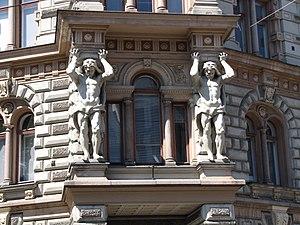
Robert Konstantin Stigell est un sculpteur finlandais.
Kaartinkaupunki est un quartier d'Helsinki, la capitale de la Finlande.
La Liste des statues et monuments mémoriaux d’Helsinki comprend tous les ouvrages situés dans les rues, les places et les parcs d’Helsinki qui appartiennent aux collections du Musée d'Art d'Helsinki ou toutes les œuvres appartenant à d’autres organismes et qui sont exposées en plein air.